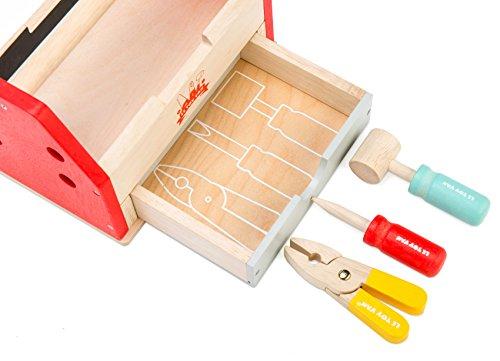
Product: Le Toy Van Tool Box 12Piece Set Premium Wooden Toys for Kids Ages 3 Years & Up, Multi
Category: Toys & Games | Dress Up & Pretend Play | Pretend Play | Play Tools
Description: PART OF CARS AND CONSTRUCTION COLLECTION - Le Toy Van car and construction toys encourage storytelling, creativity, and hand-eye coordination while having fun.
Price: $114.28
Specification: ProductDimensions:13.2x8.5x5.9inches|ItemWeight:3.31pounds|ShippingWeight:3.31pounds(Viewshippingratesandpolicies)|ASIN:B07BKF9T8G|Itemmodelnumber:TV476|Manufacturerrecommendedage:3yearsandup